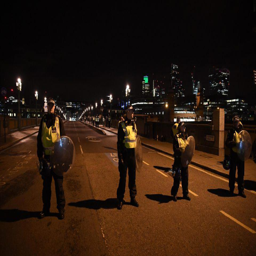
cops guard filming location after the terrorist ploughed through crowds at the beginning of their rampage